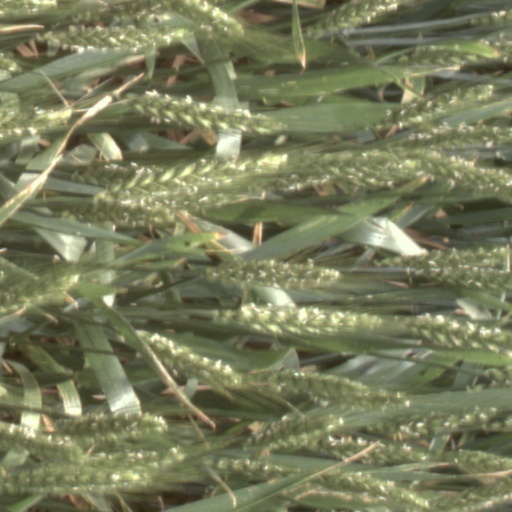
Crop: wheat